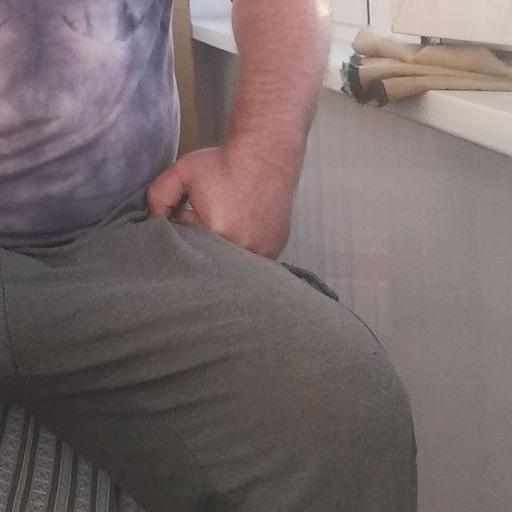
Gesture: no_gesture